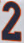
Number: 2